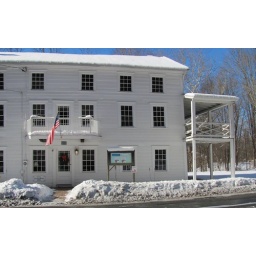
The third floor was a ballroom, the kitchen was in the basement.